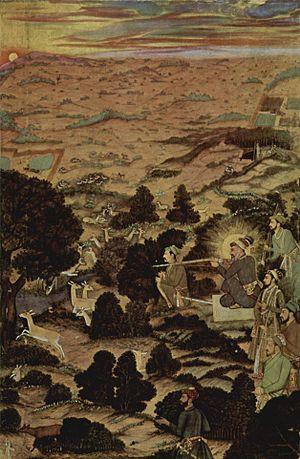
L'art moghol est l'art produit en Inde sous la dynastie des grands Moghols, c'est-à-dire entre 1528 et 1858. Il se manifeste à la fois dans l'architecture, l'art du livre et la fabrication d'objets d'art en pierre dure, en bois et en métal principalement.